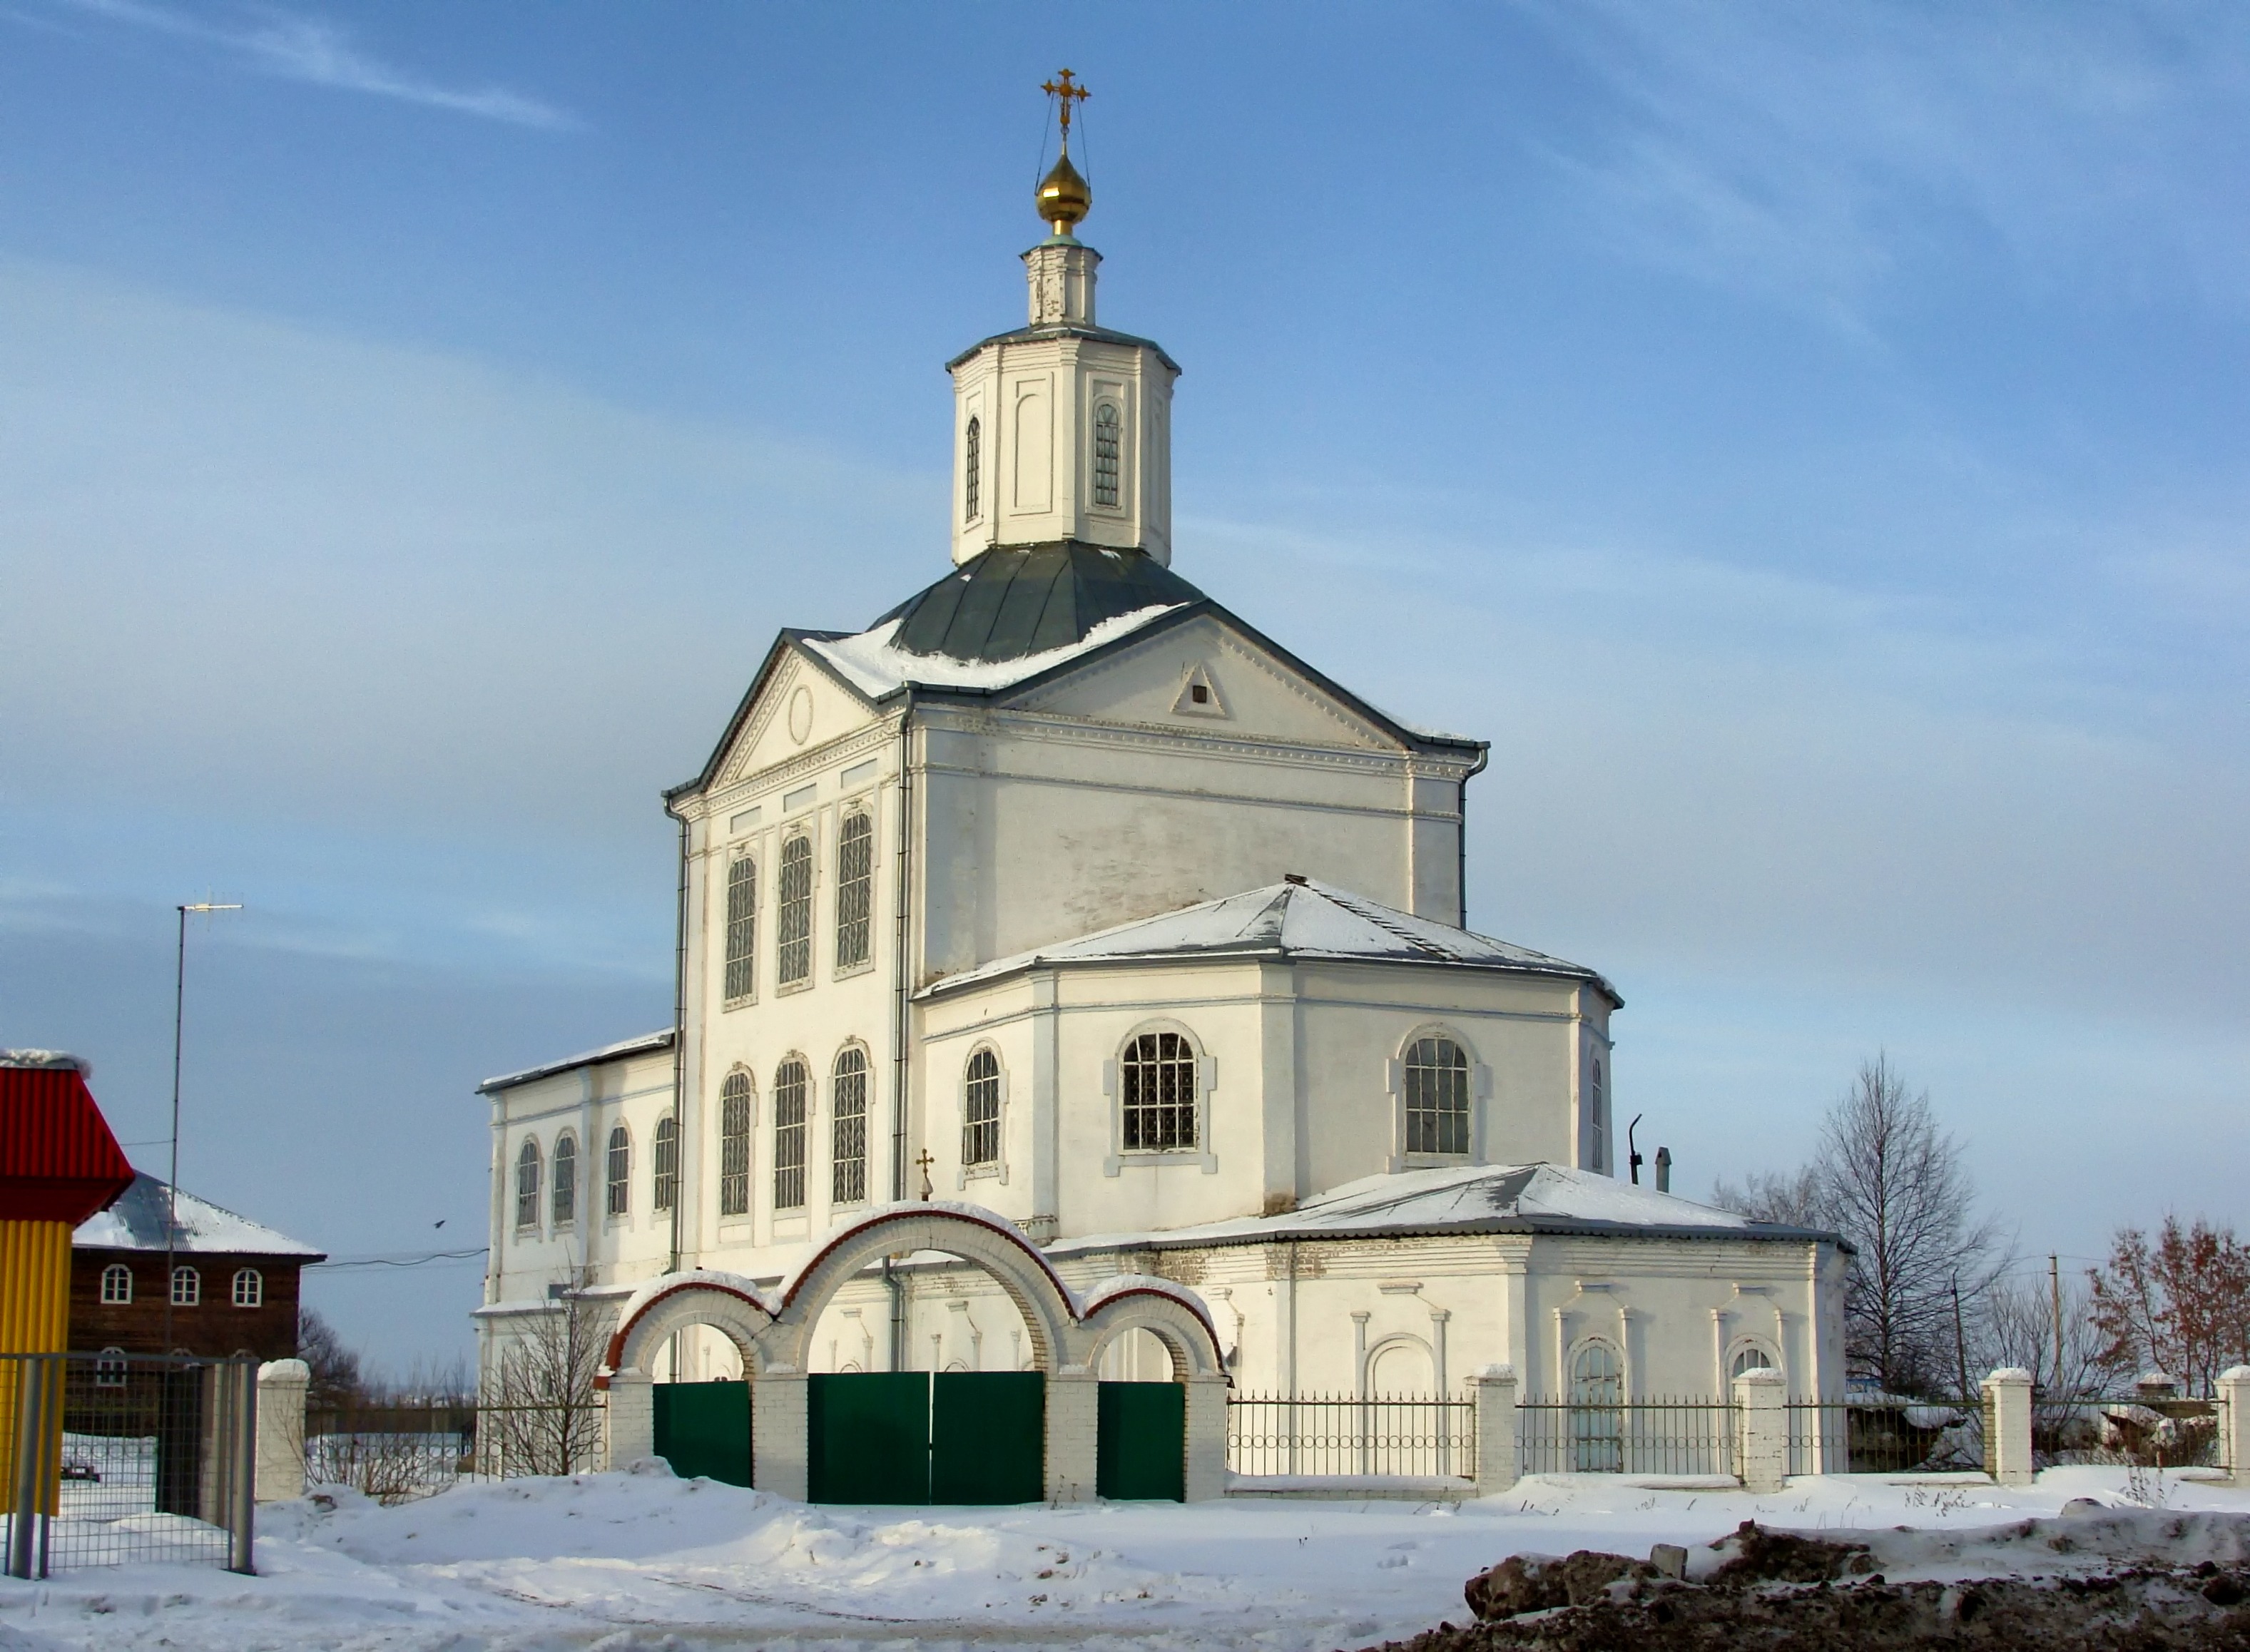
nature, snow, winter, architecture, sky, countryside, town, building, country, tower, church, chapel, place of worship, bell tower, outside, clouds, steeple, monastery, russia, spanish missions in california